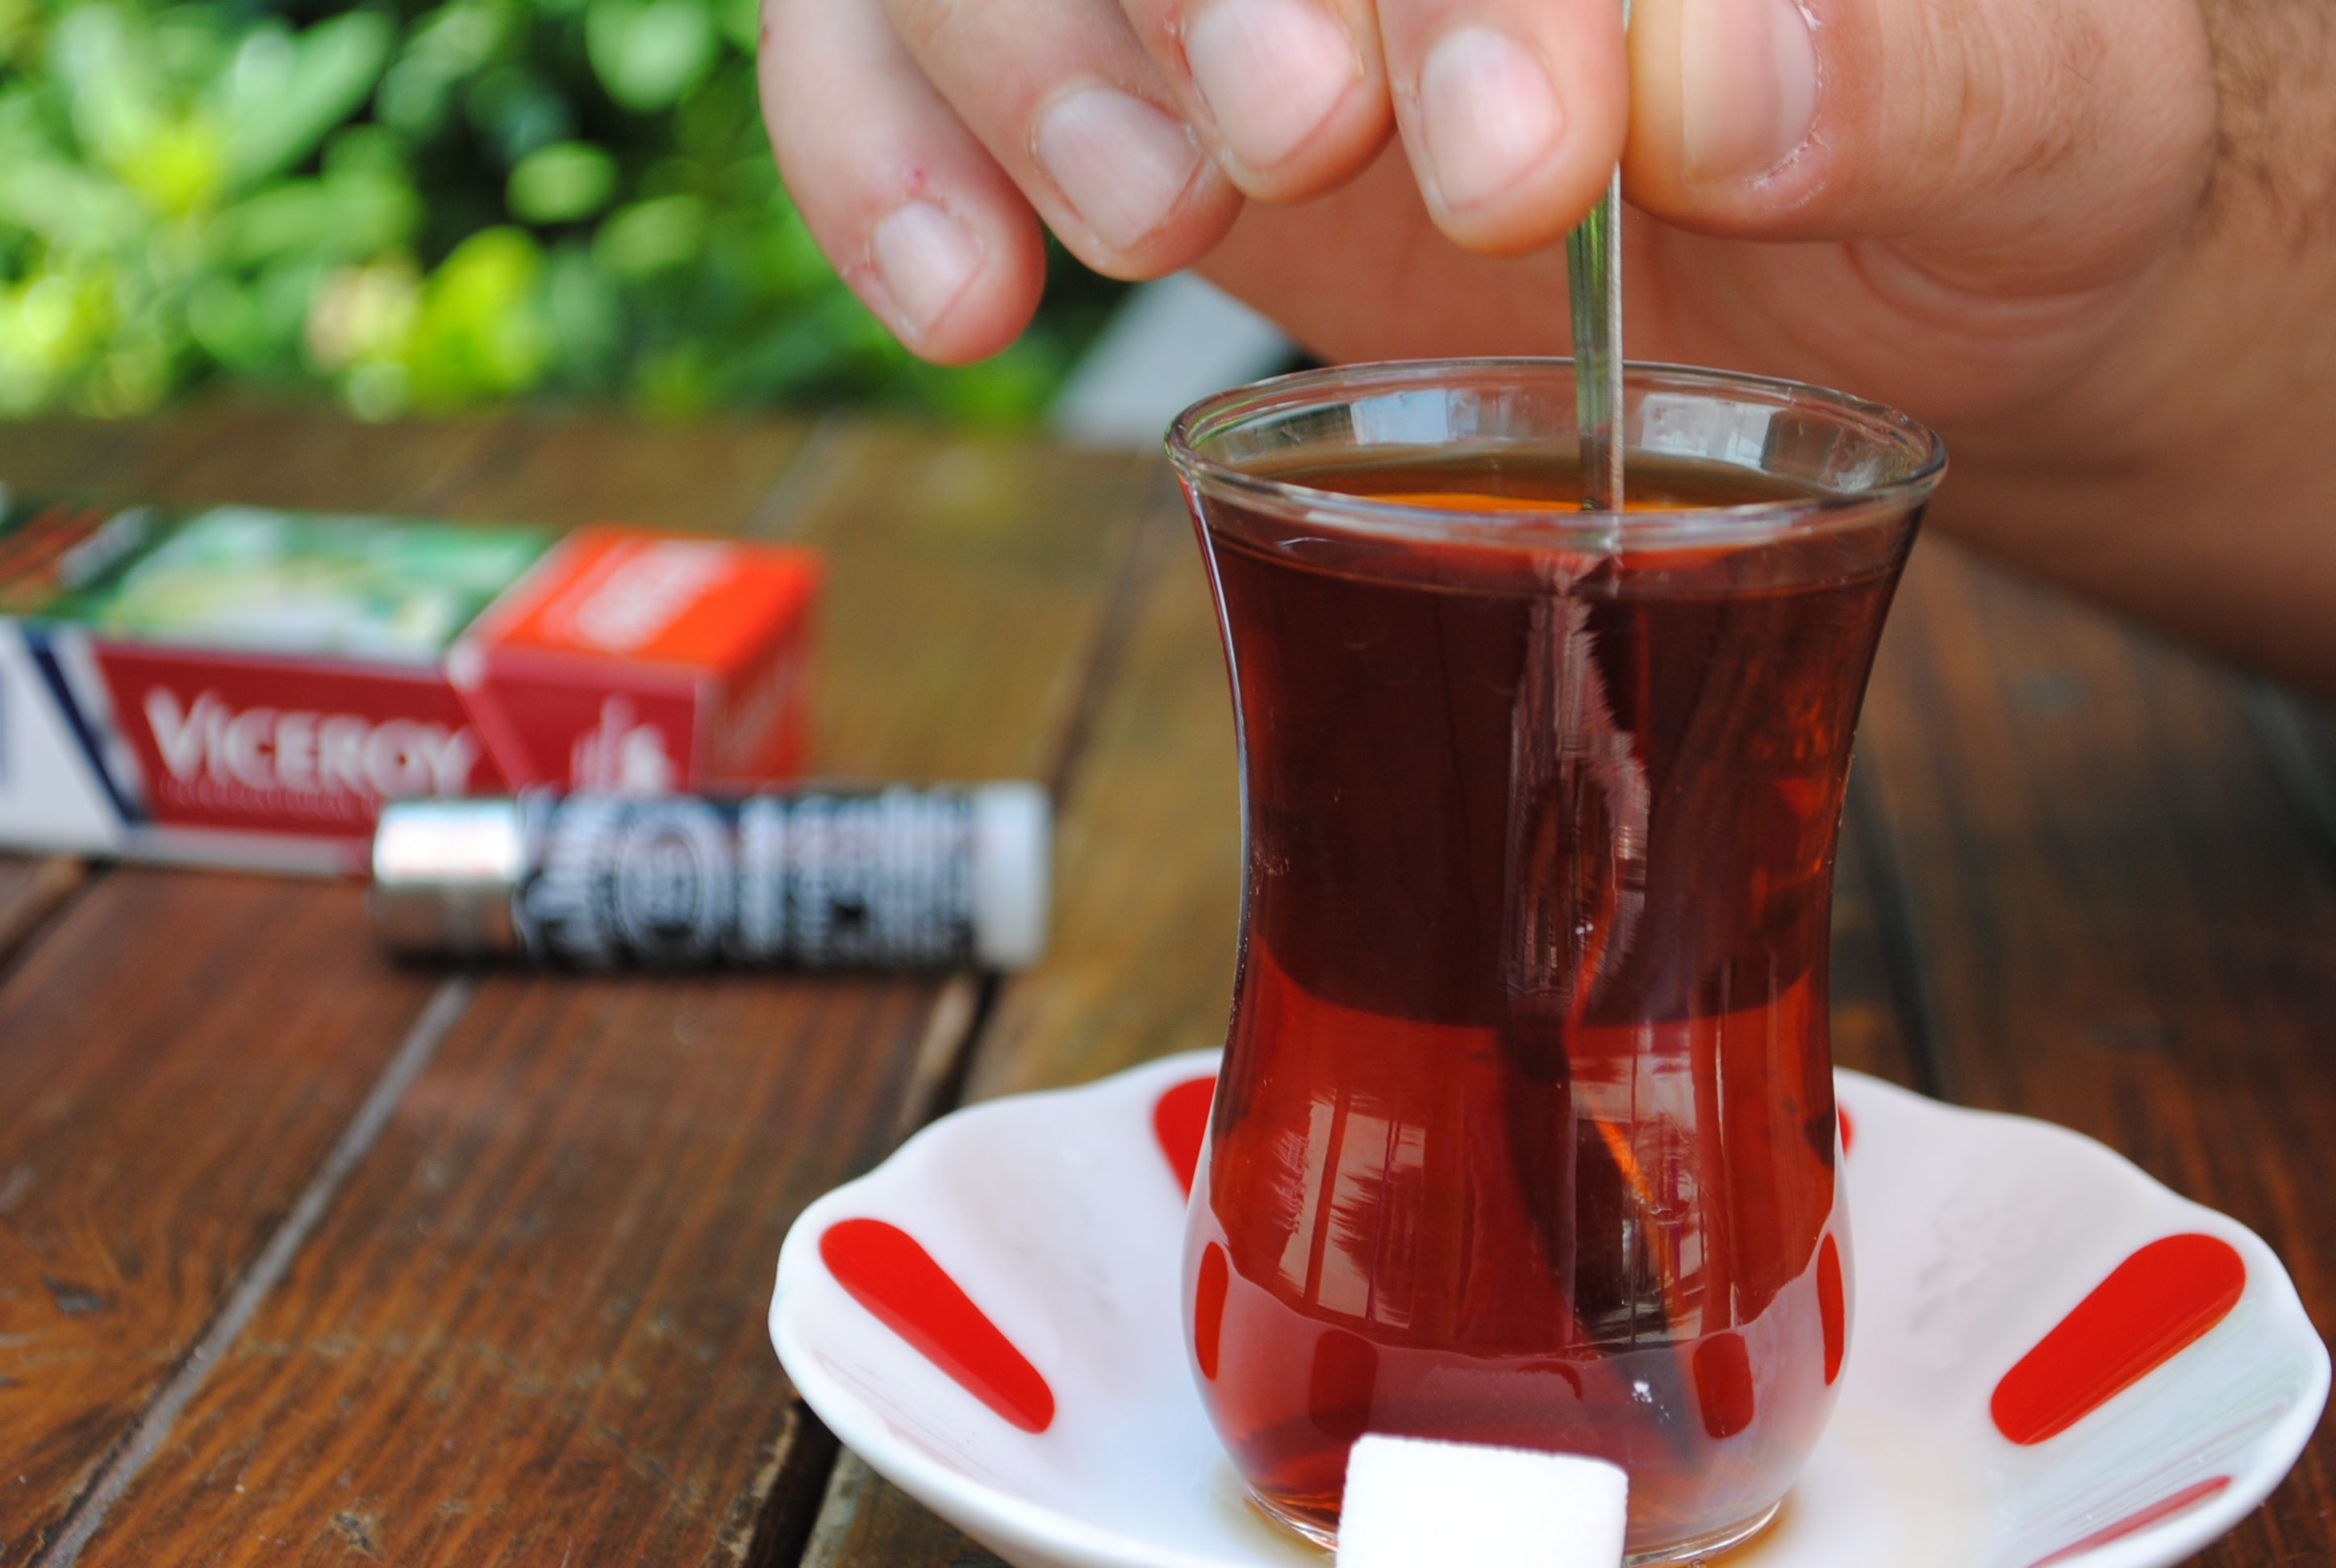
tea, food, red, produce, drink, beer, cocktail, liqueur, turkish, alcoholic beverage, sense, distilled beverage